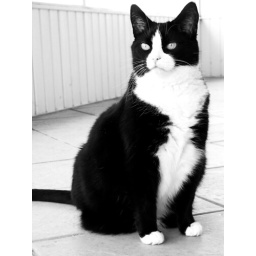
Oreo in black and white